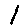
Label: 1